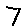
Label: 7